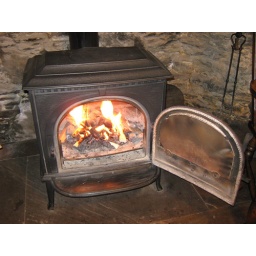
Big stove in the kitchen went a treat.